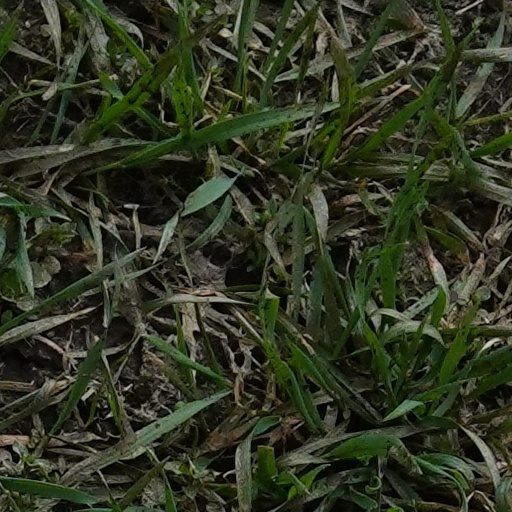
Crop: wheat